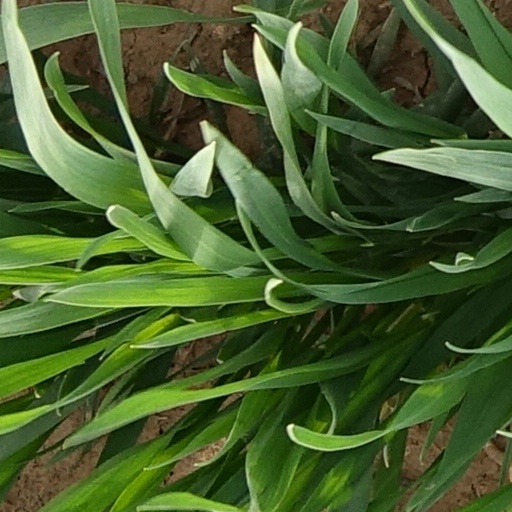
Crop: wheat